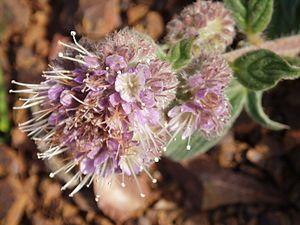
Phacelia est un genre botanique de la famille des Hydrophyllaceae selon la classification classique de Cronquist, des Boraginaceae selon la classification phylogénétique APG IV. Il comprend environ cent cinquante espèces de plantes annuelles, bisannuelles ou vivaces dont certaines sont arbustives, toutes originaires des Amériques.